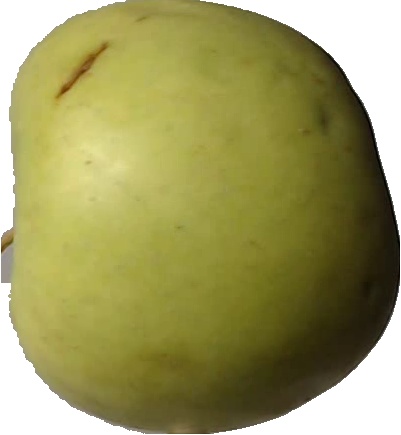
Label: apple_golden_3